Manley & Mayer

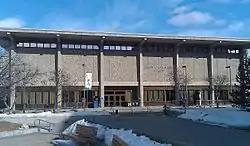
Rasmuson Library, Fairbanks, 1967.

Manley & Mayer was an American architectural firm in Alaska, and was the leading firm in Anchorage for several decades.